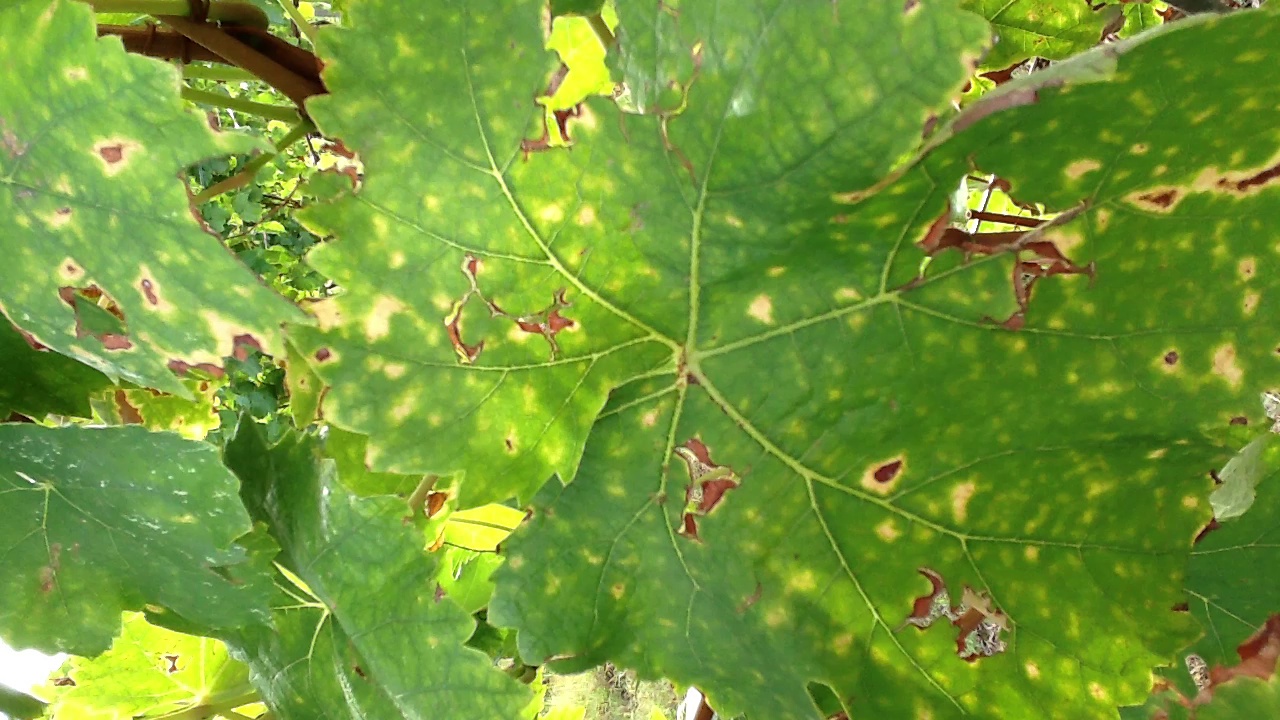
Label: esca